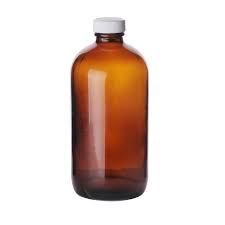
Waste category: glass